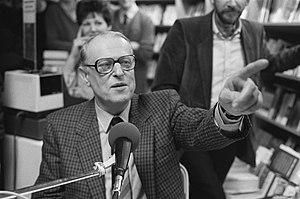
Friedrich Weinreb, né le 18 novembre 1910 à Lemberg, en Galicie autrichienne et mort le 19 octobre 1988 à Zurich est un économiste, statisticien, écrivain et bibliste juif hassidique néerlandais. Il est connu pour avoir, lors de la seconde Guerre mondiale, entretenu des relations ambiguës avec les autorités d'occupation allemandes ce qui lui aurait permis d'organiser secrètement la fuite d'un certain nombre de juifs néerlandais. Lorsque sa filière d'évasion est découverte en 1944, il ne peut empêcher la déportation de certains des Juifs inscrits sur sa liste, ce qui lui vaut après la guerre d'être soupçonné de complicité avec les Allemands et emprisonné trois ans pour ce motif. Il s'ensuivra une polémique prolongée sur son rôle précis durant l'occupation des Pays-Bas dite « affaire Weinreb ».